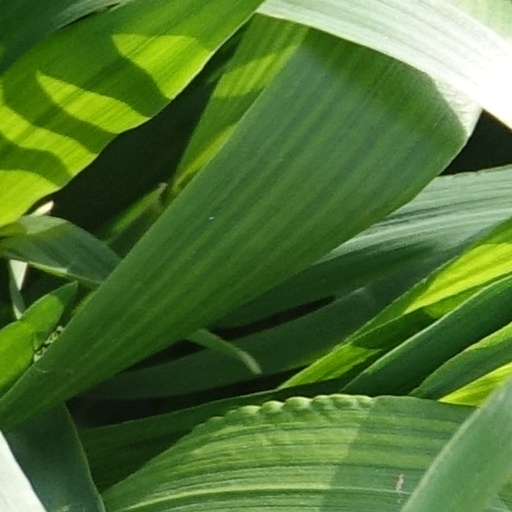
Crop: wheat